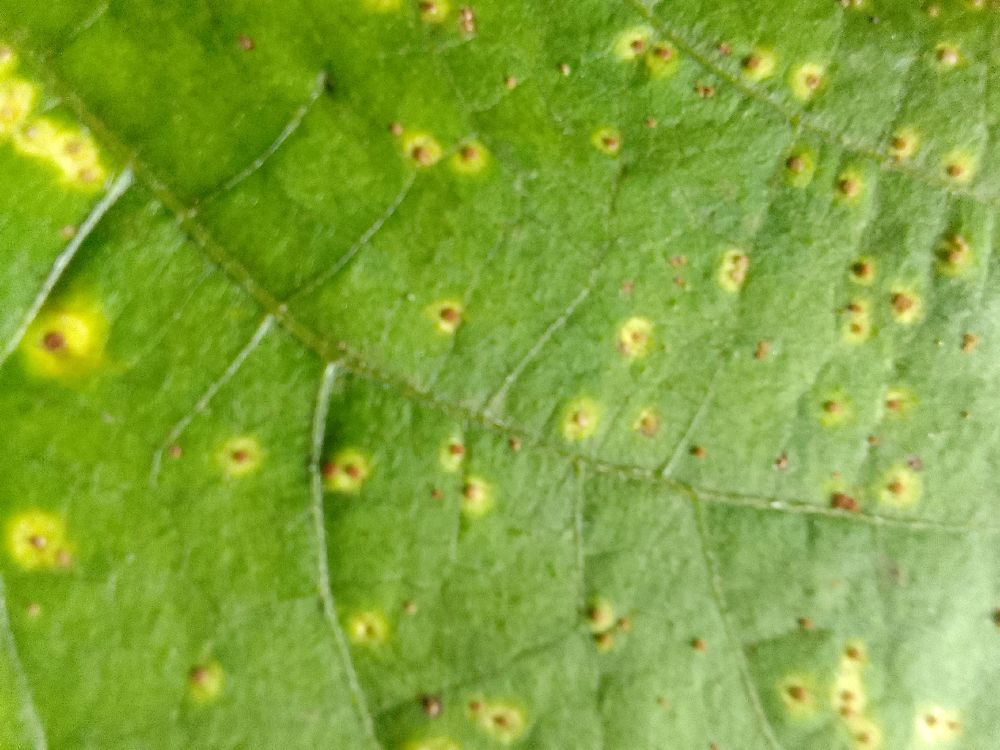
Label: rust